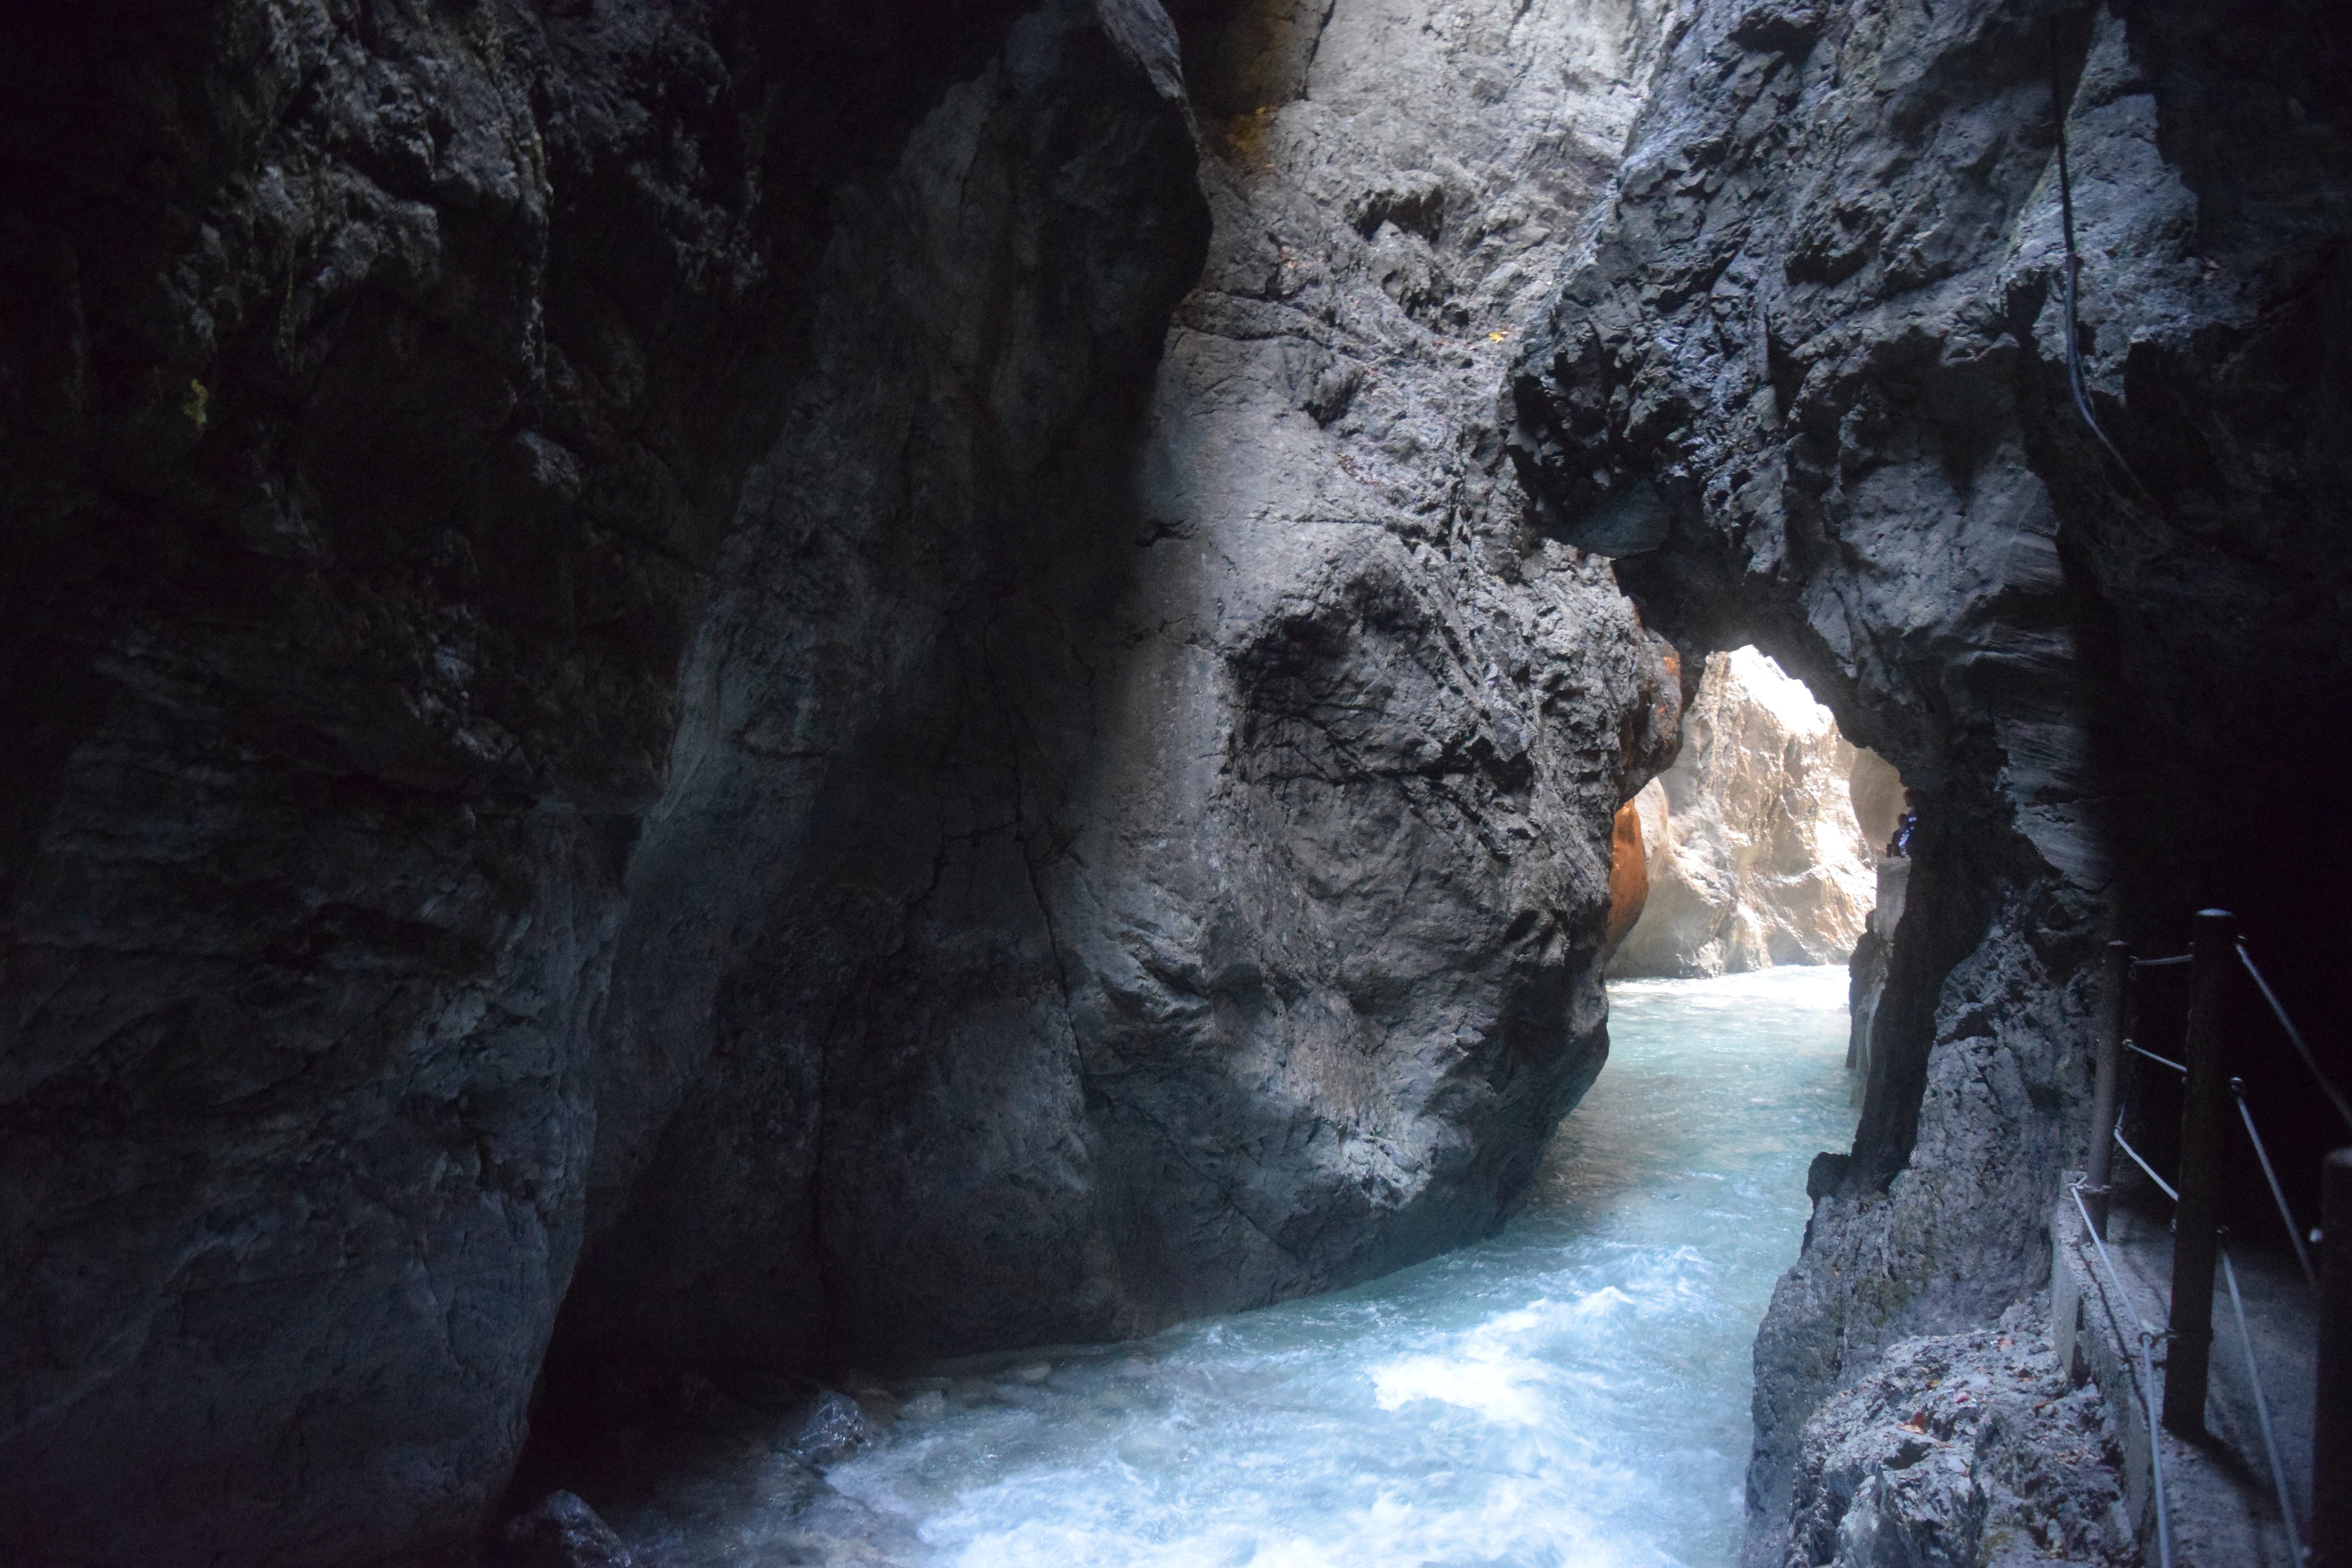
formation, cave, bavaria, bach, caving, garmisch, landform, partnachklamm, sea cave, clammy, geographical feature, ice cave, pit cave